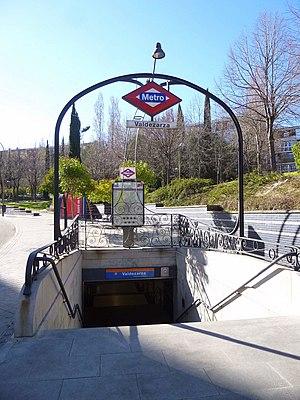
Valdezarza est une station de la ligne 7 du métro de Madrid, en Espagne.